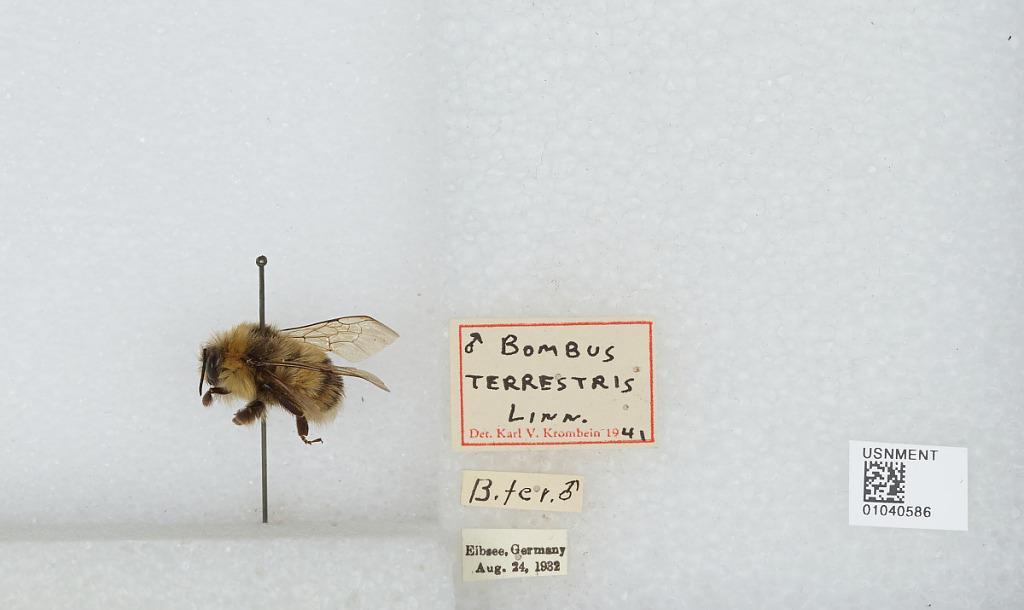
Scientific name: Bombus (Bombus) terrestris (Linnaeus)
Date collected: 1932-8-24
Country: Germany
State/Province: Bavaria
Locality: Eibsee
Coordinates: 47.4562, 10.9729
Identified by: Krombein, Karl V.